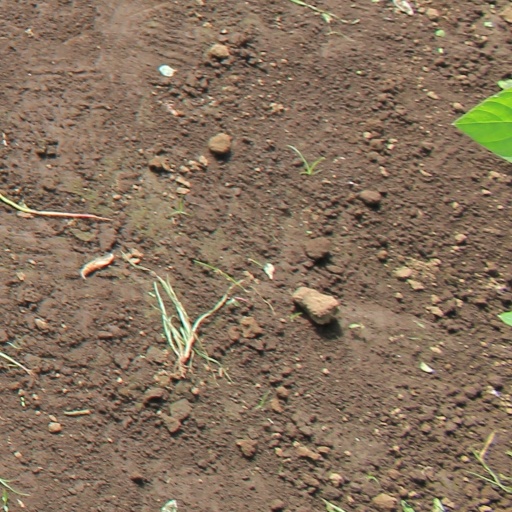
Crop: soybean